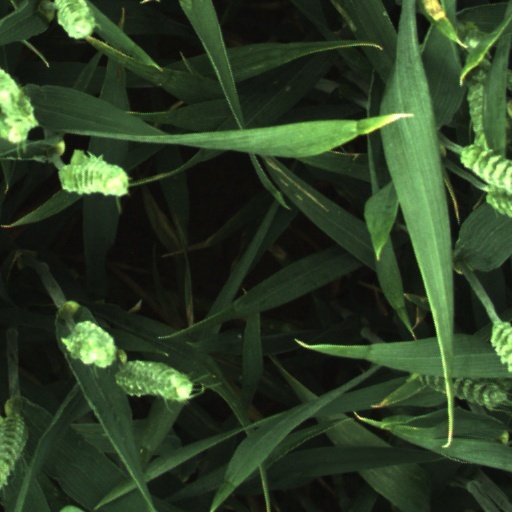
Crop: wheat